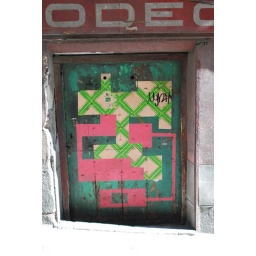
Hidden door in the building